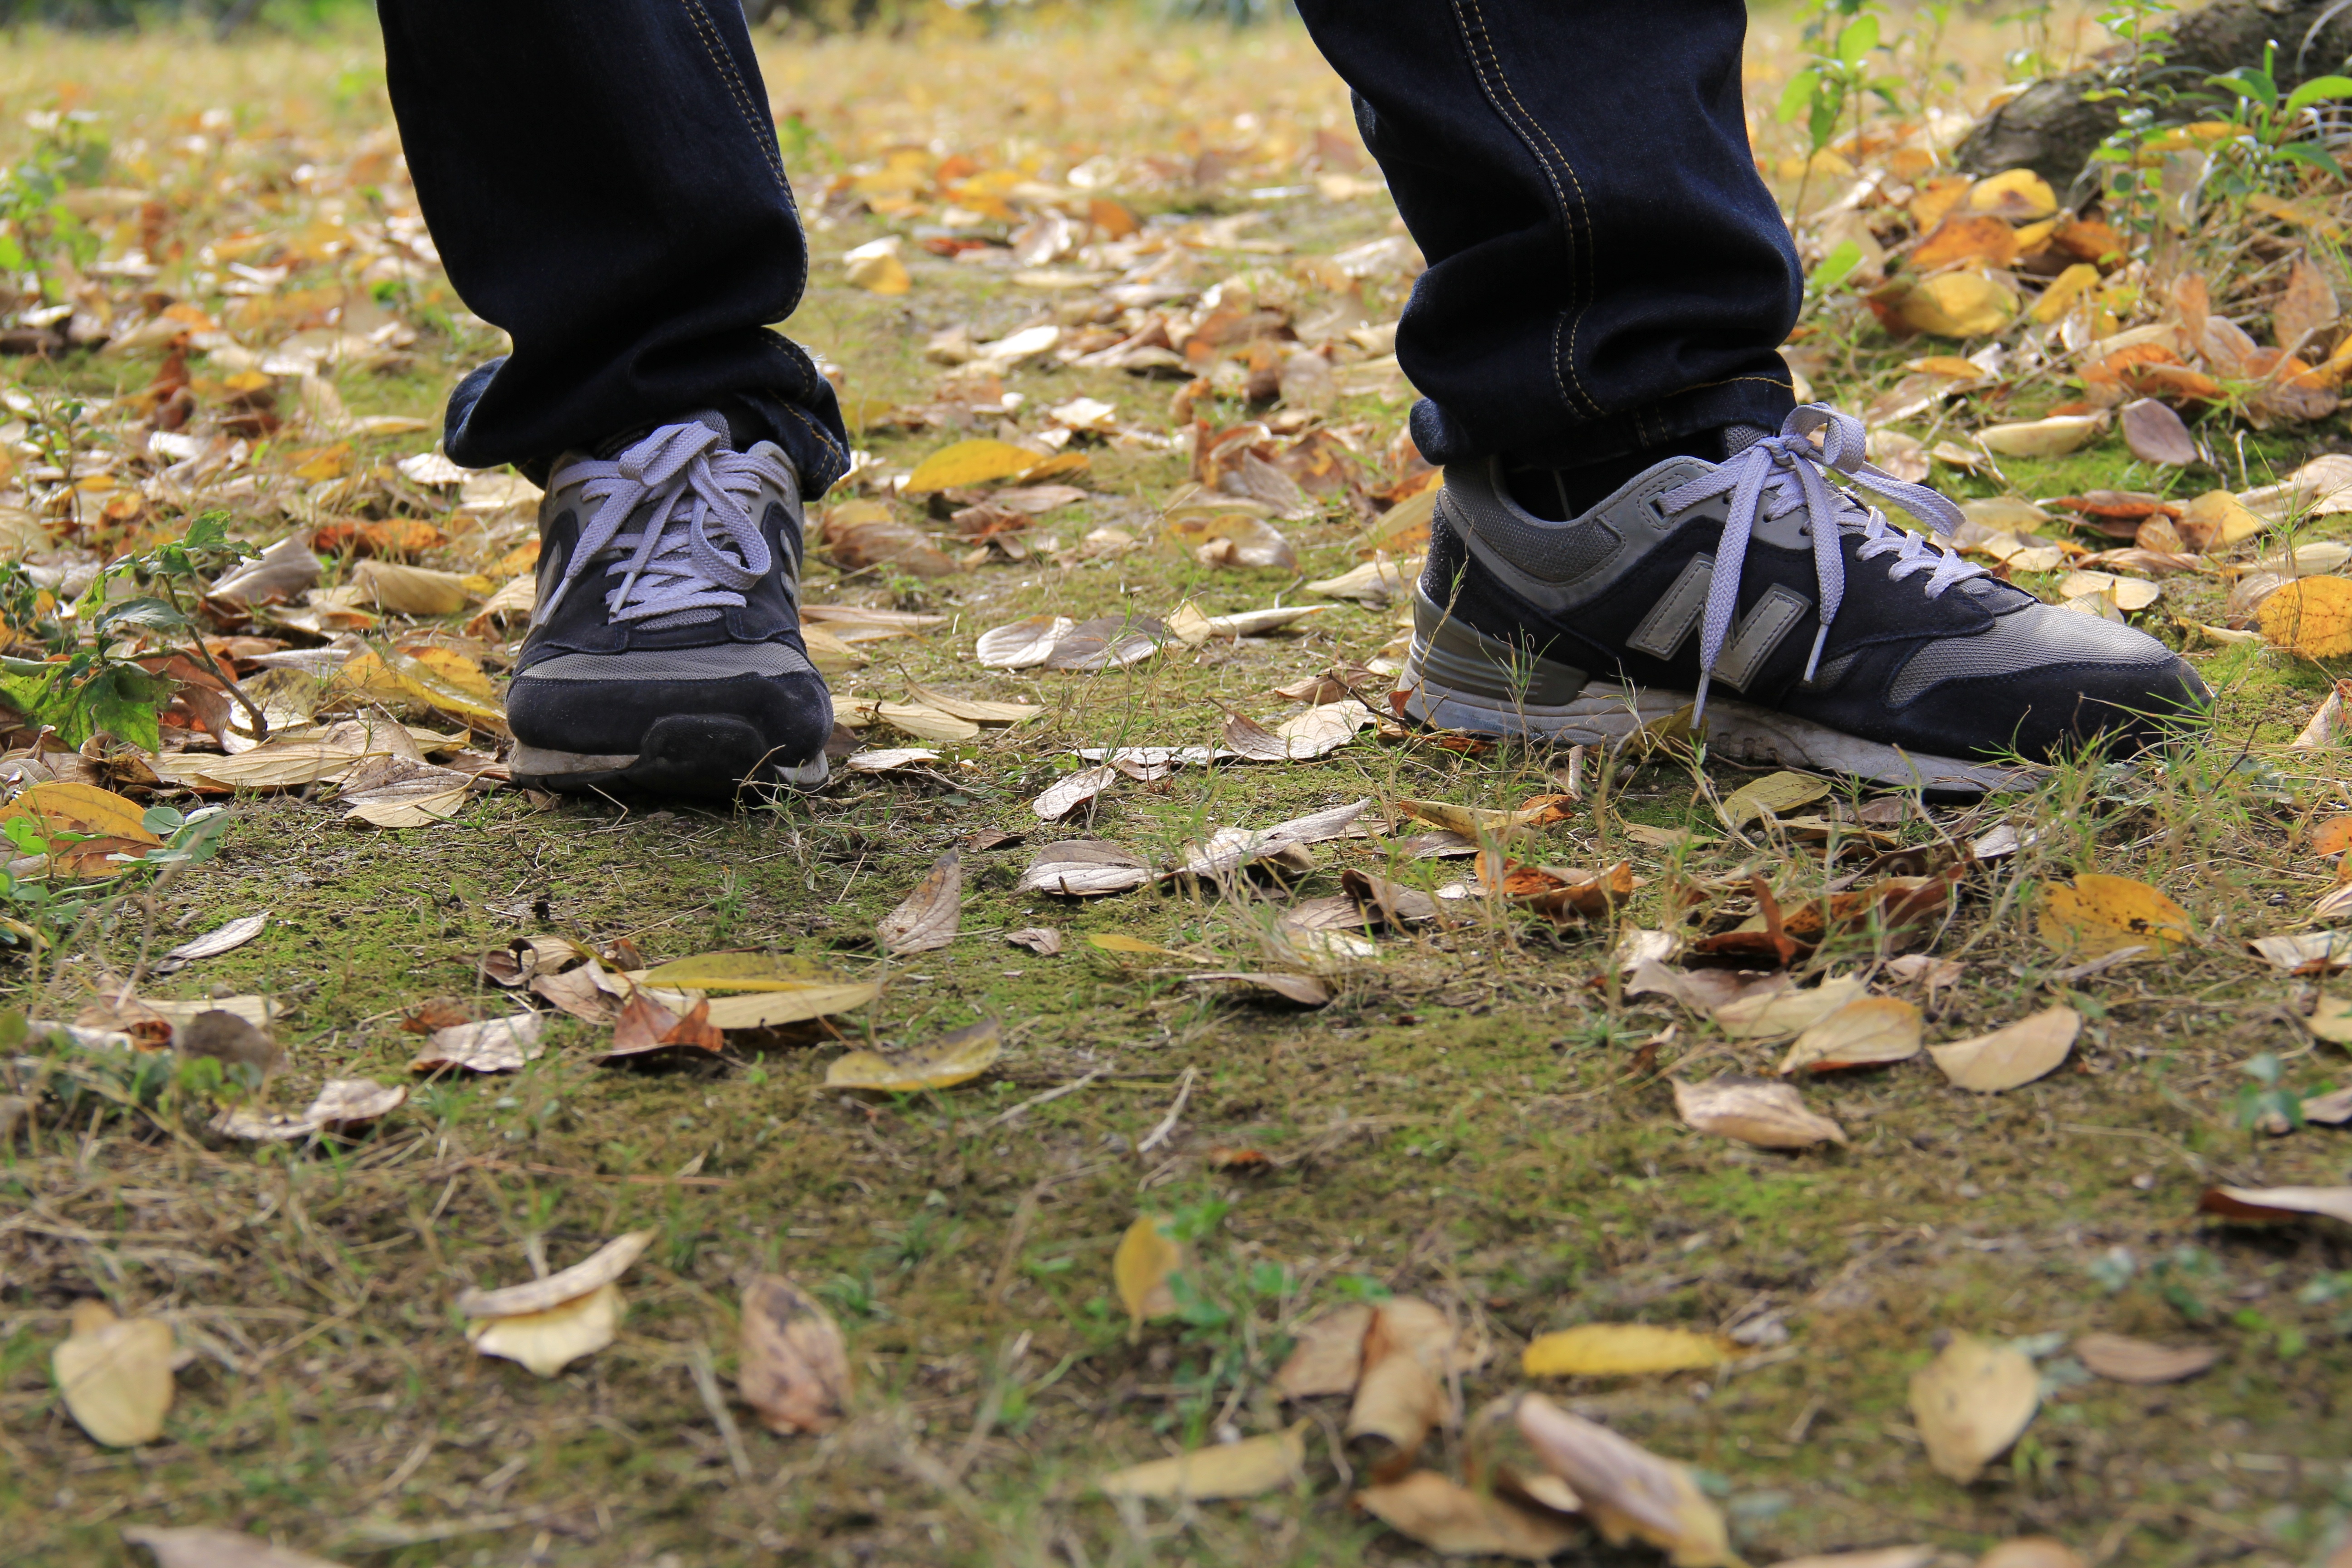
grass, walking, leaf, autumn, new balance, shoes, defoliation, physical exercise